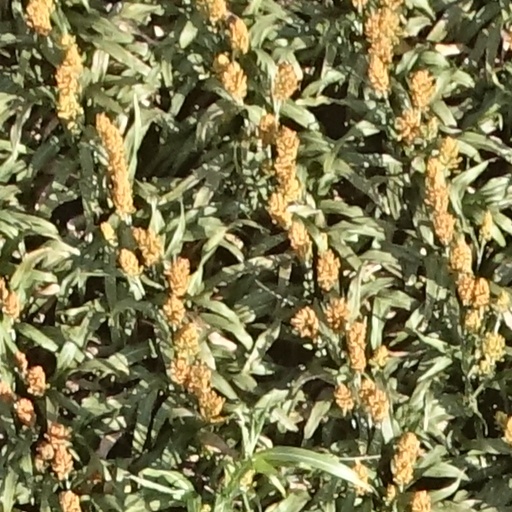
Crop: sorghum